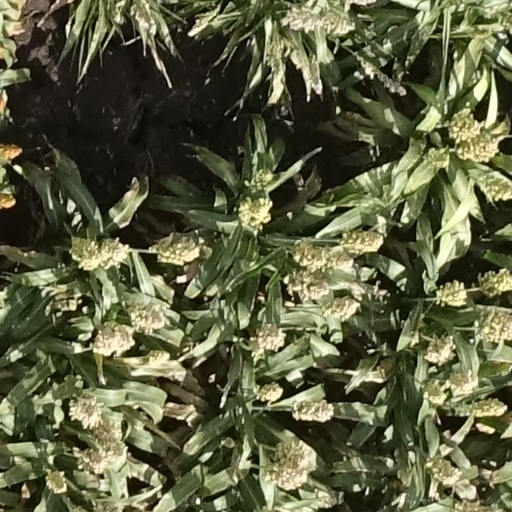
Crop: sorghum